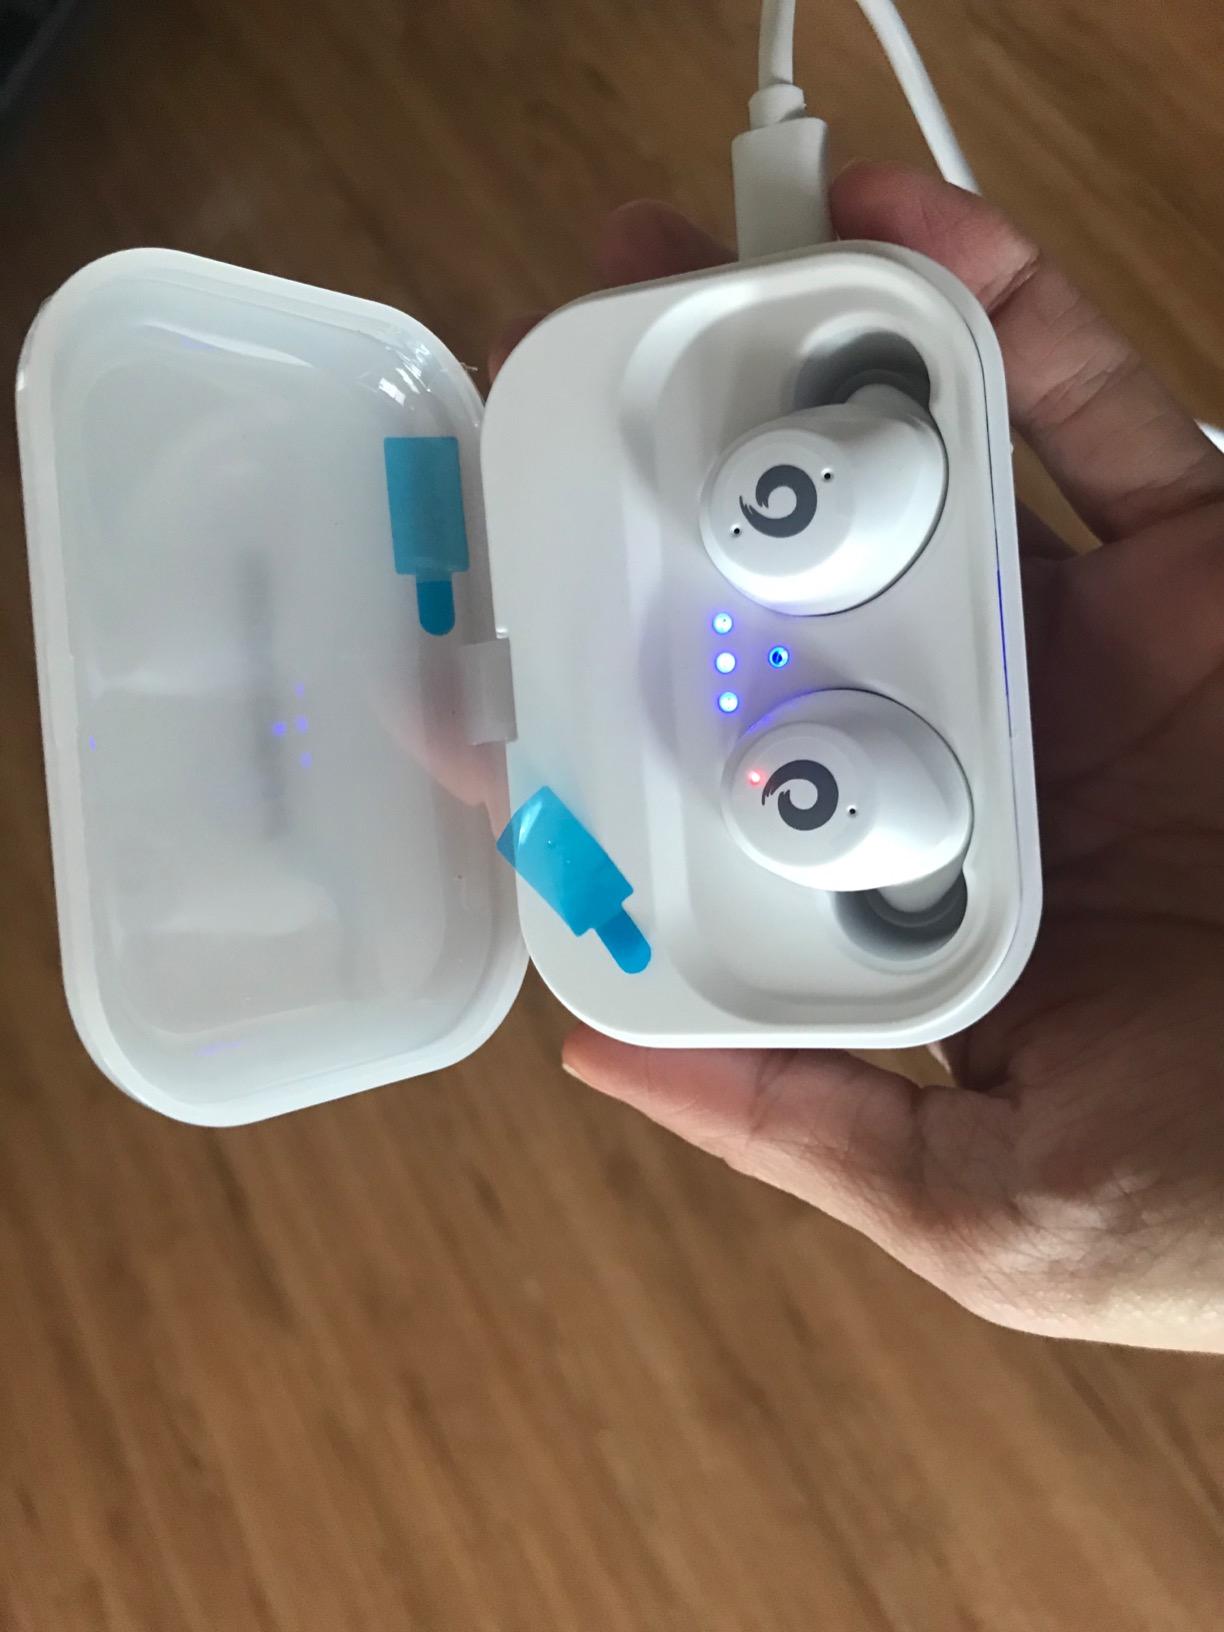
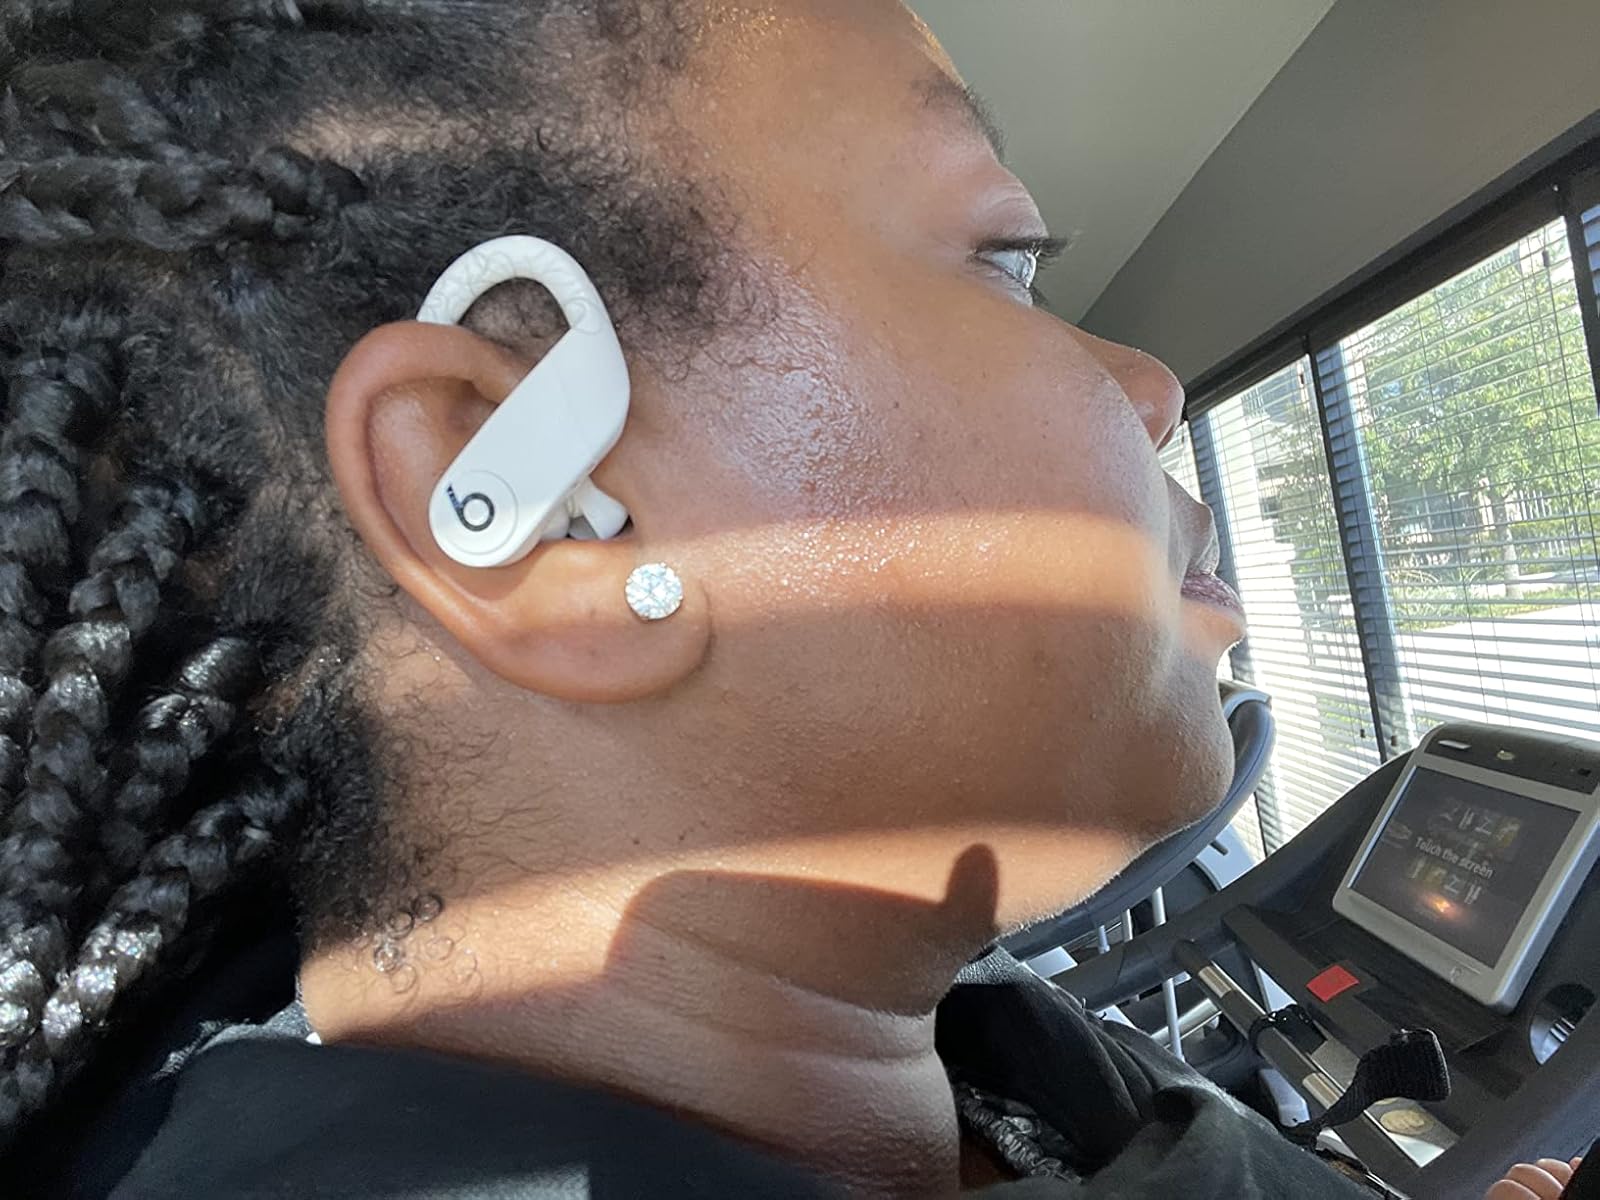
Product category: earbuds
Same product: no